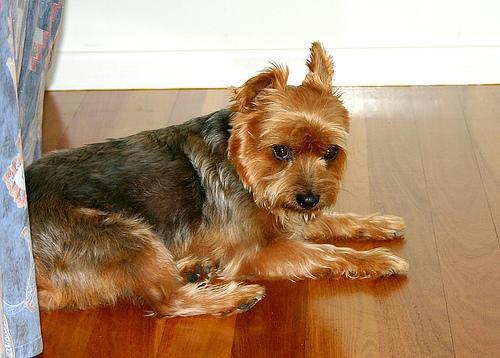
Australian_terrier